Jefferson Starship

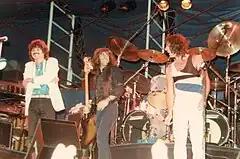
Mickey Thomas, Pete Sears, and Aynsley Dunbar of Jefferson Starship in 1981

In early 1979, the band regrouped. Barbata was replaced on drums by Aynsley Dunbar, who had previously played with Journey, in January 1979. Mickey Thomas (who had sung lead on Elvin Bishop's "Fooled Around and Fell in Love") was invited to audition and then joined the group in April 1979.